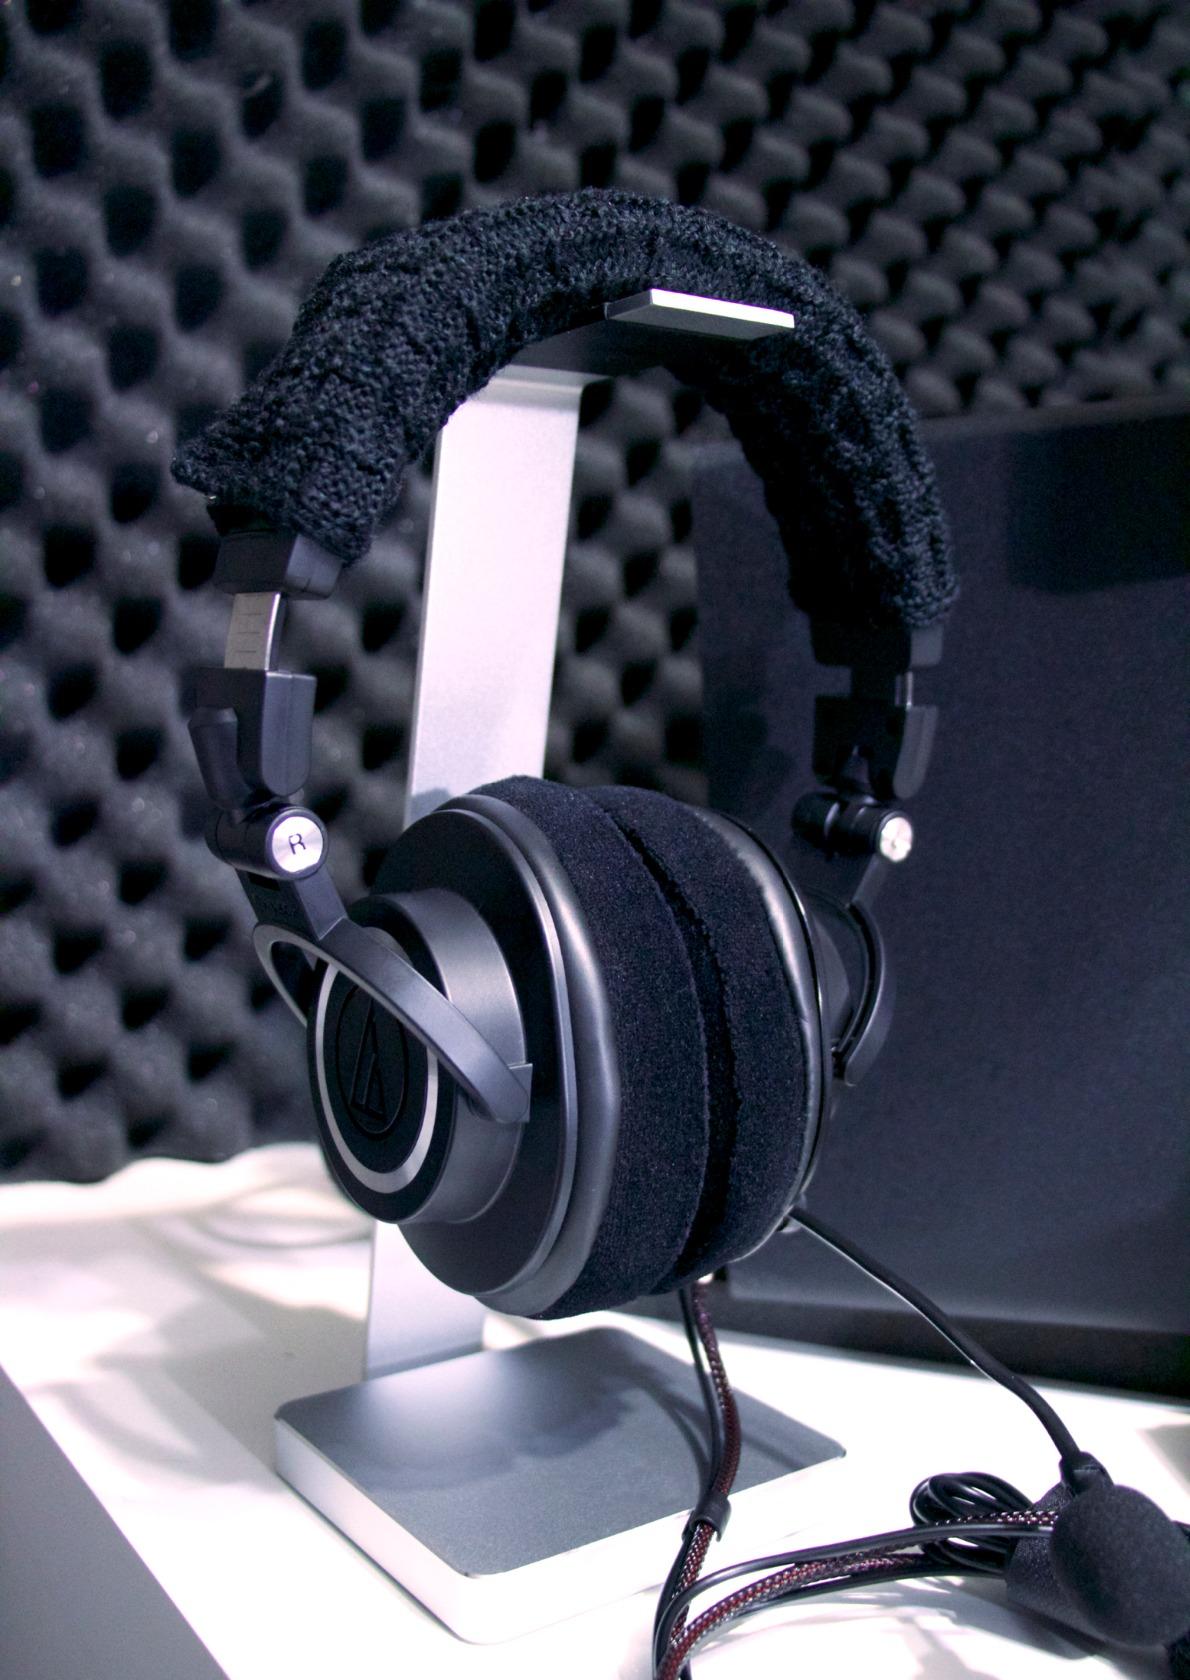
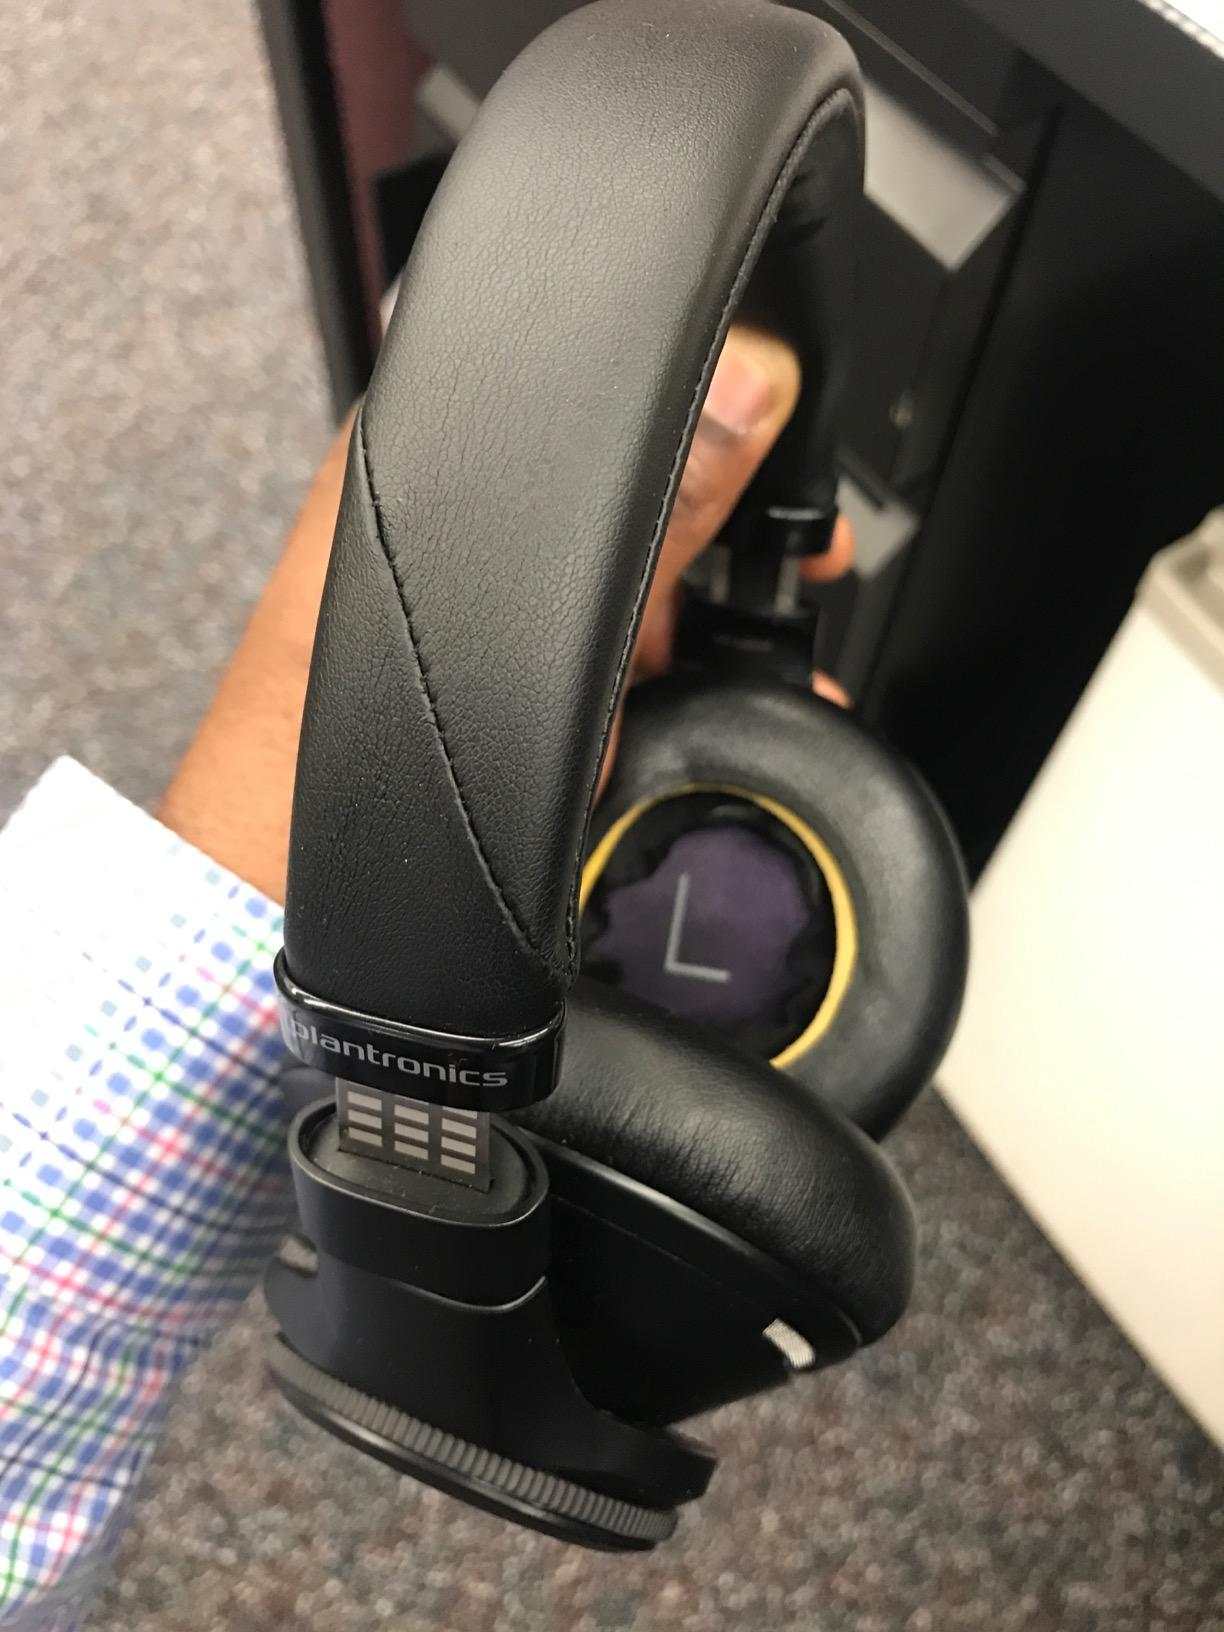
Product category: headphones
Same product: no